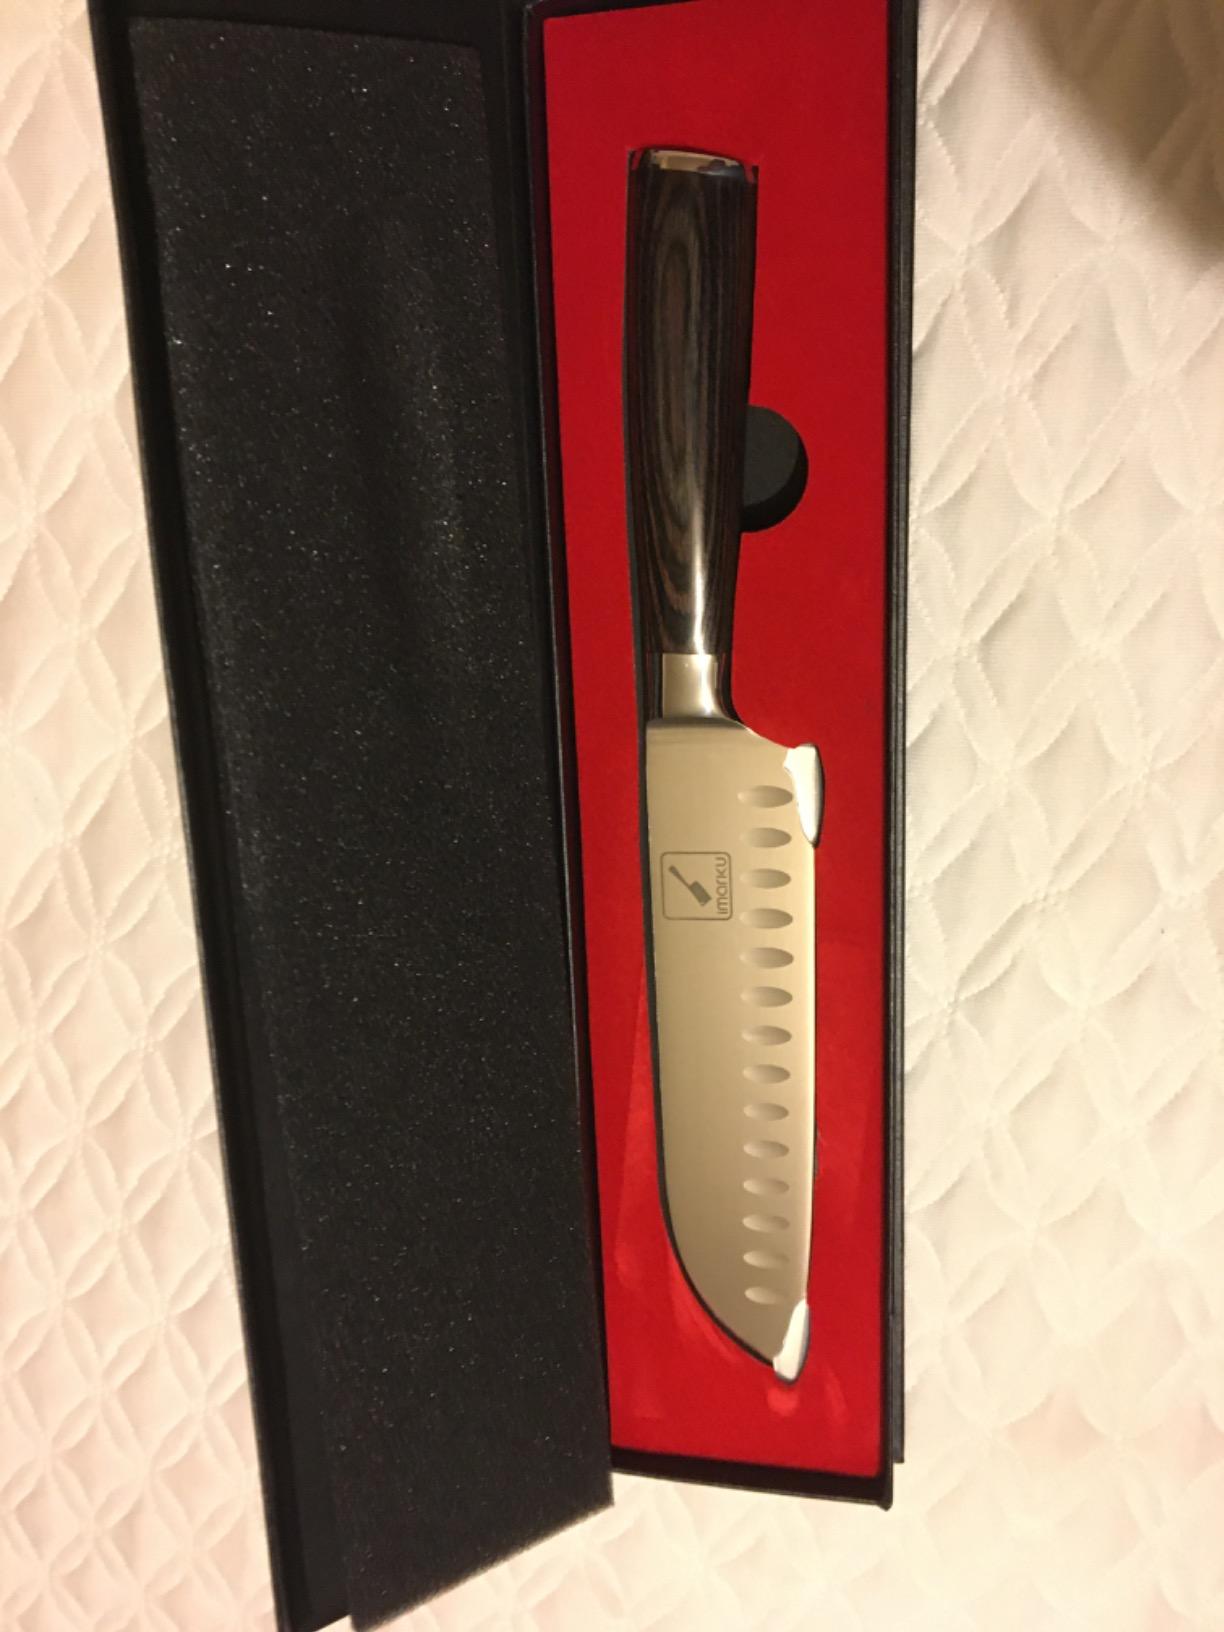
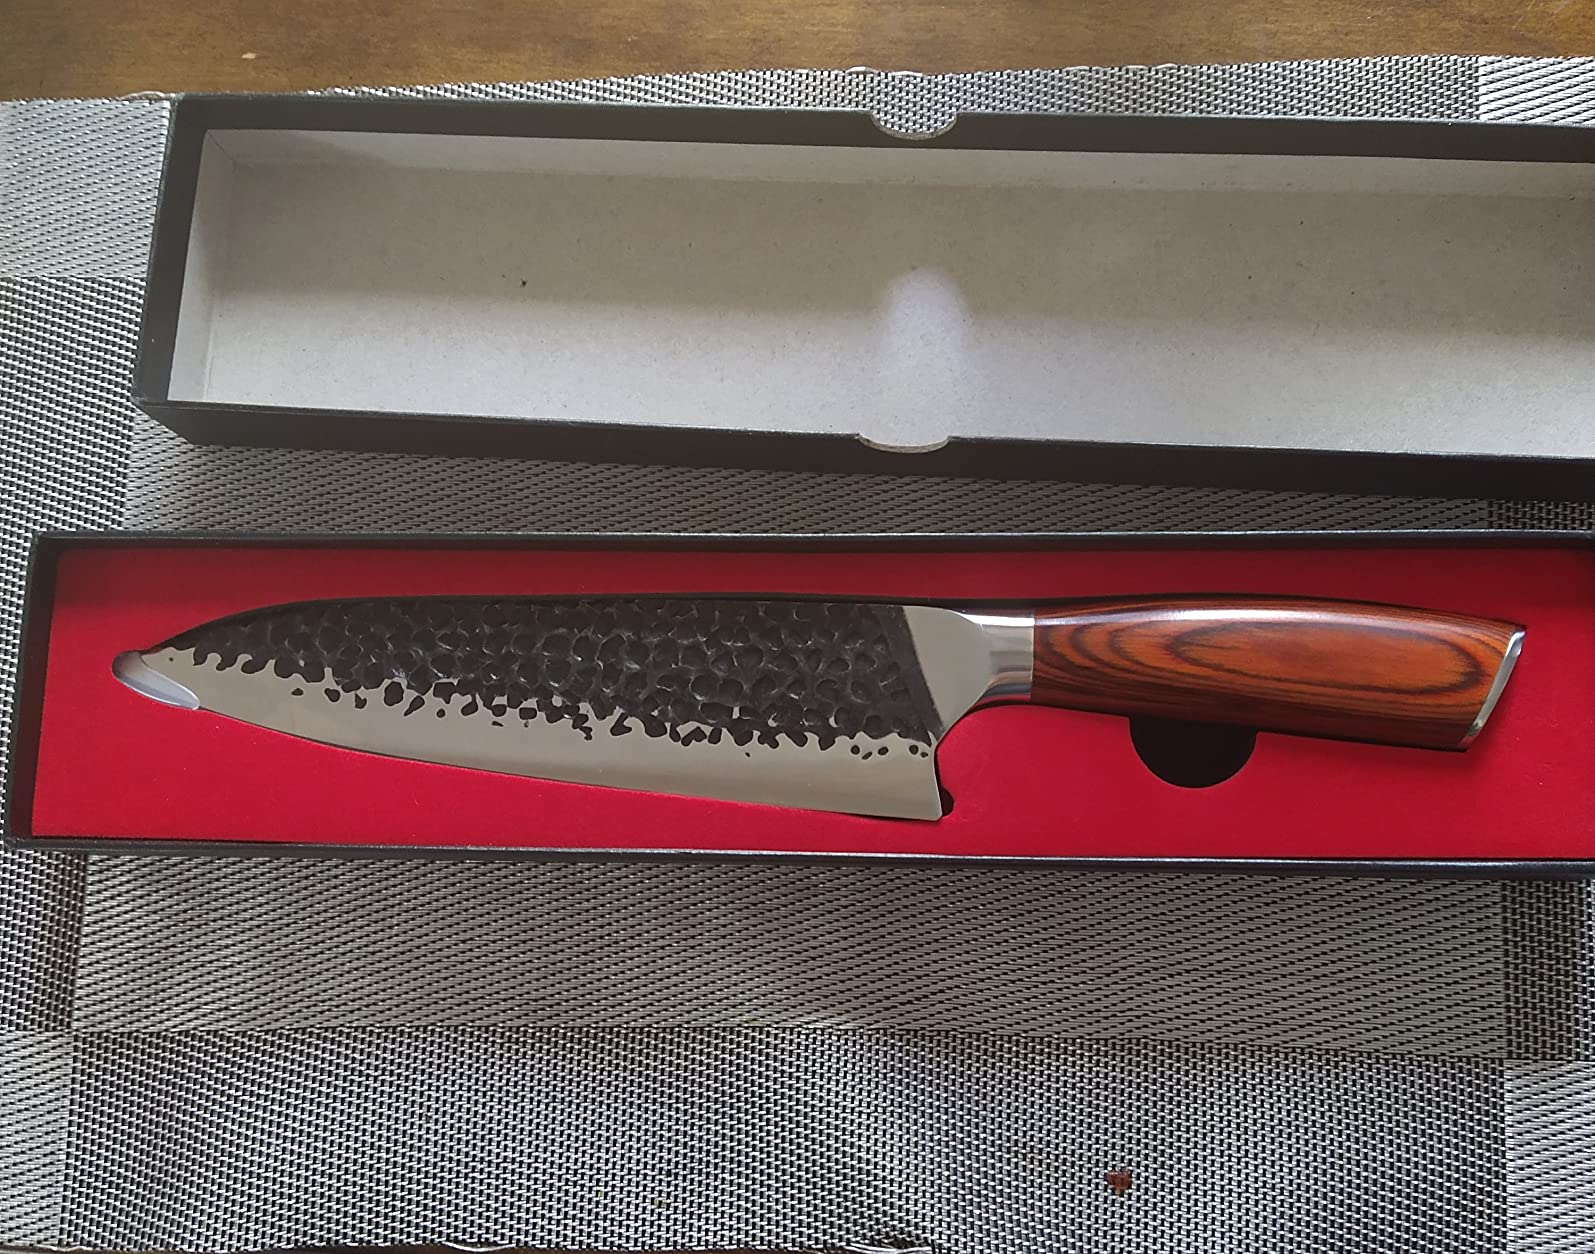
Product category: items_knife
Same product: no